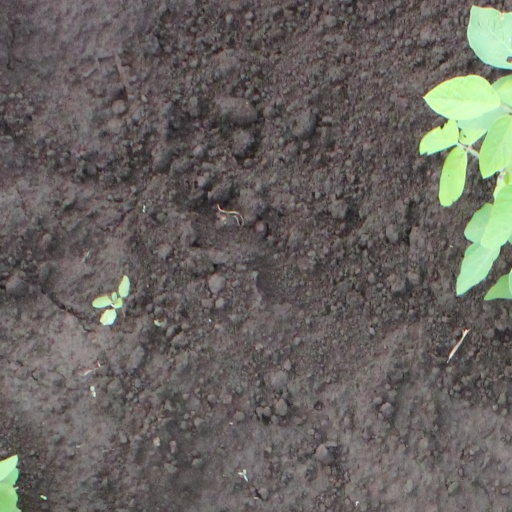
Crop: soybean